Muhammad Shah

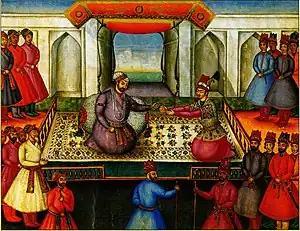
Muhammad Shah with an Afsharid prince, art from Nader's court historian Mirza Mehdi Khan Astarabadi, who was a firsthand witness of the encounter

Muhammad Ali Khan the Mughal Faujdar of Rangpur and his stern ally Deena Narayan were ambushed out of Koch Bihar by Upendra Narayan a Hindu Bihari and Mipham Wangpo (r. 1729–1736) the ruler of Bhutan. Ali Mohammed Khan had established the barons of Rohilakhand. In the Punjab region, the Sikhs were at war with local Mughal "subahdars", devastating them with their hit-and-run tactics.